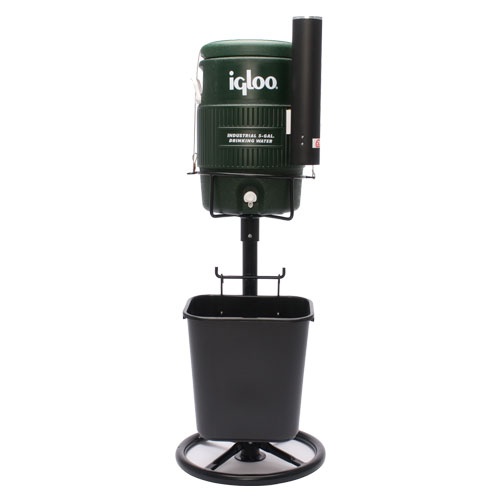
BLACK TIDI-COOLER STAND SET (GREEN)
Brand: Selectlinesports
BLACK TIDI-COOLER STAND SET (GREEN) Includes stand, trash can, 5-gallon Igloo™ cooler, and cup dispenser. Tidi Court Stand with Green Cooler
Category: Sporting Goods > Athletics > Tennis > Tennis Ball Hoppers & Carts